Confederation of Independent Poland

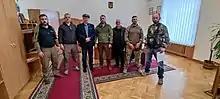
The Polish Legion in Ukraine

After the outbreak of the Russian invasion of Ukraine in 2022, Adam Słomka gathered voulenteers and formed the paramilitary Polish Legion in Kraków, which in reference to Piłsudski's legions marched from the Oleandry avenue. Adam Słomka's Polish Legion left for Ukraine, where they are helping with the war effort.